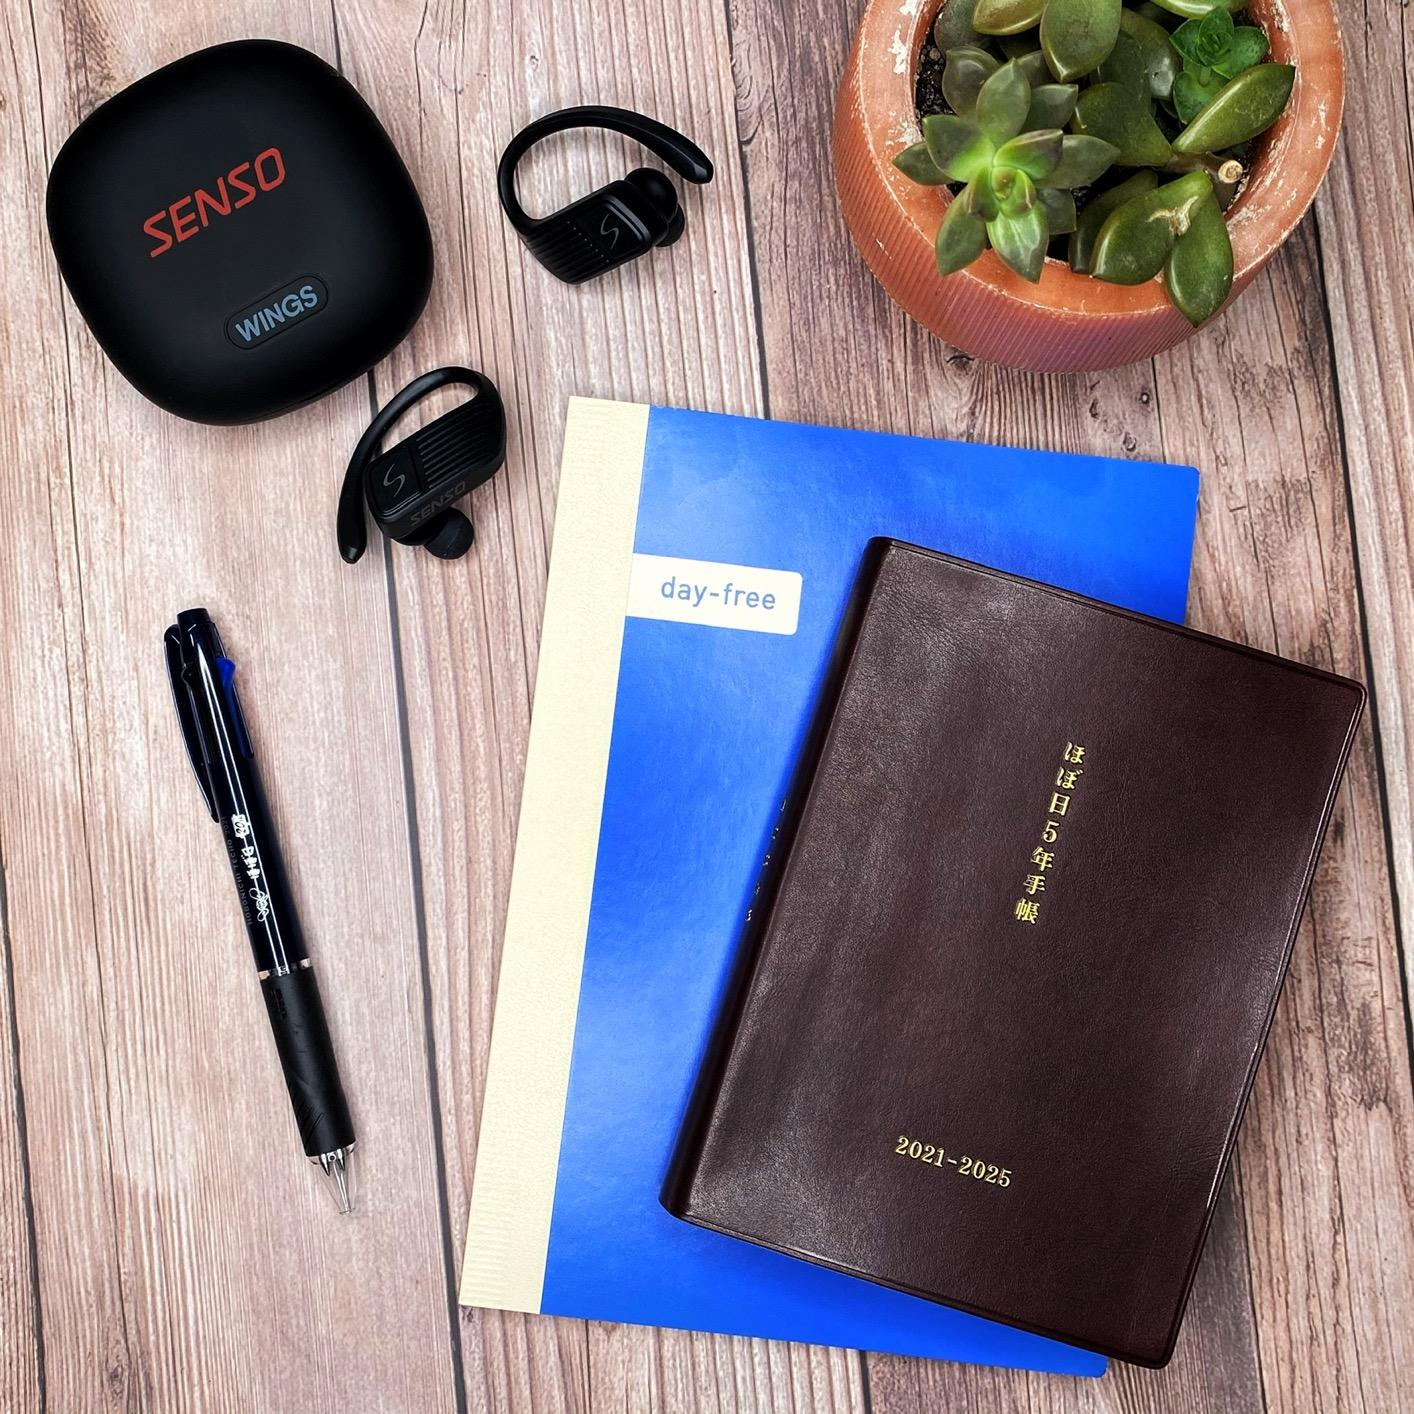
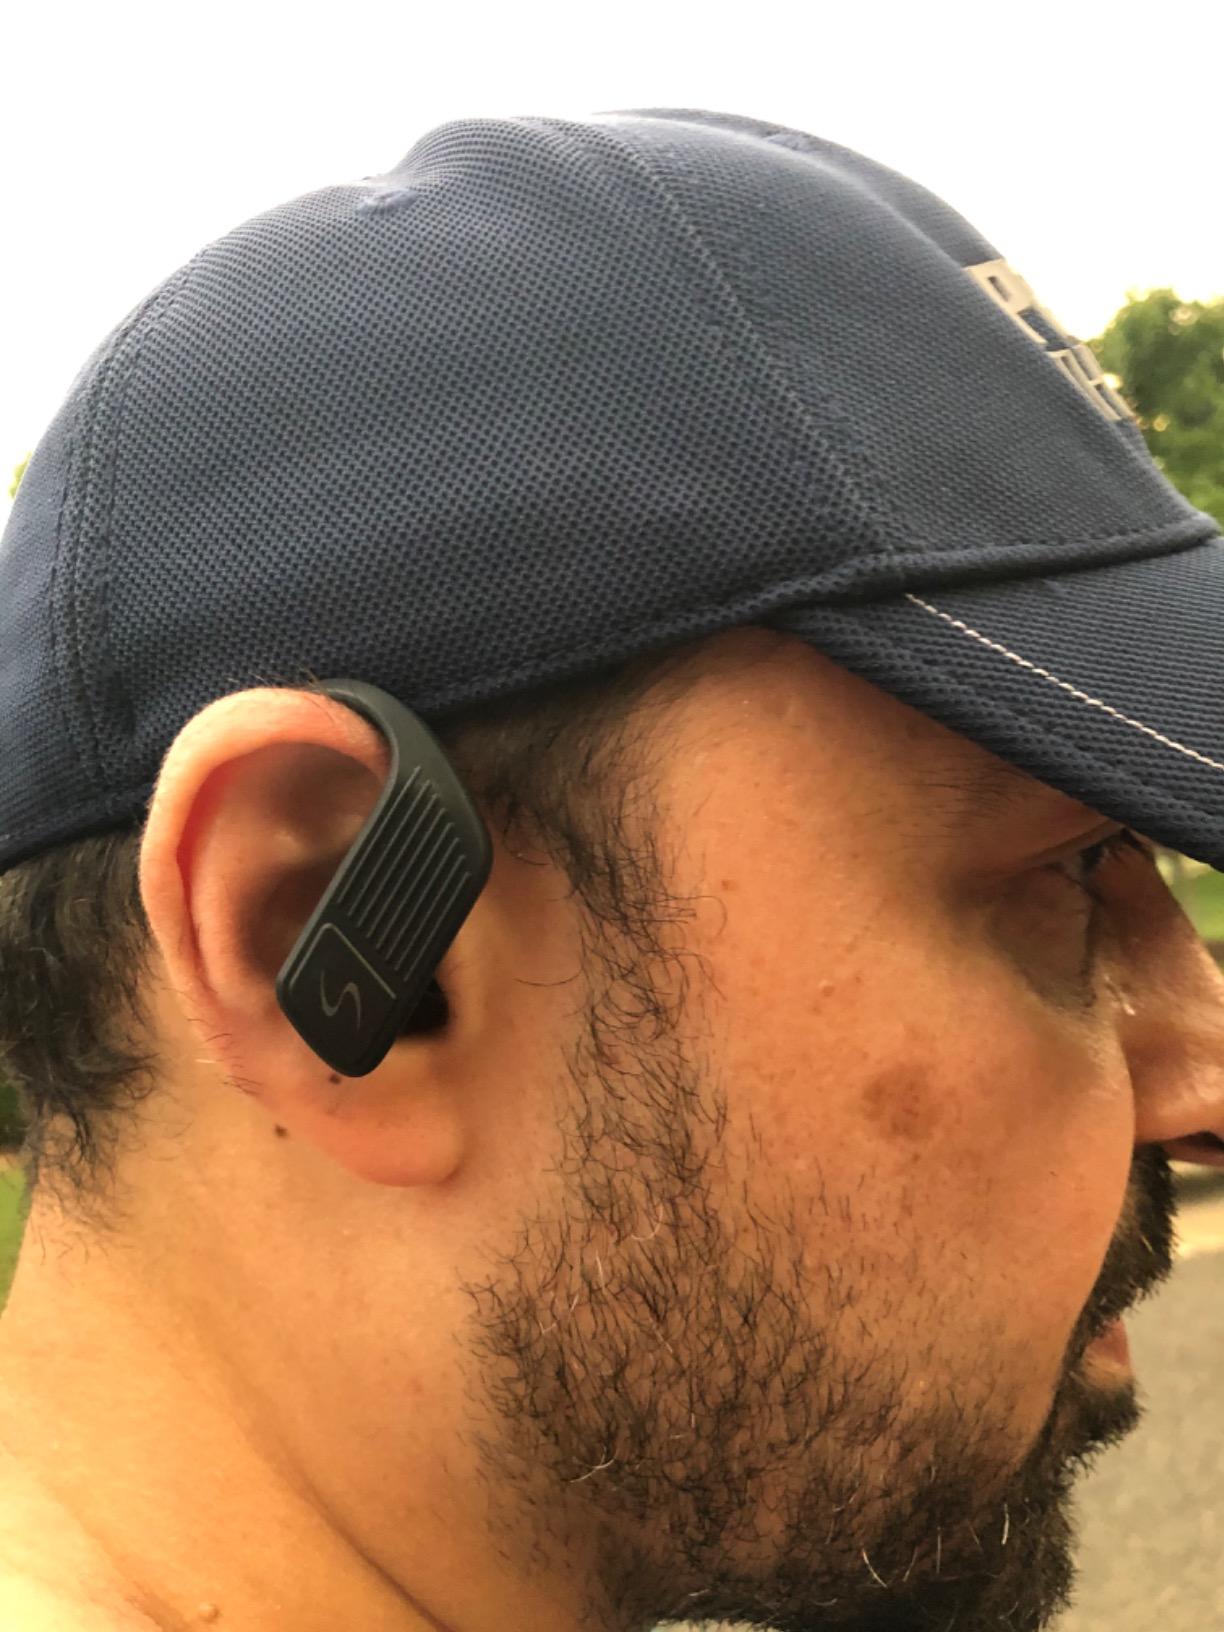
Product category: earbuds
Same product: yes